Ezhou

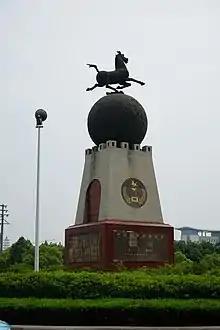
Top Tourist City of China Ezhou Statue

Ezhou has several tourism sites, including the West Hill (which is in the center of the city), and the nearby Lotus Hill. There are also three lakes, Liangzi Lake, Yanglan Lake and Honglian Lake.